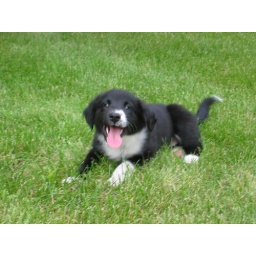
This my dog sox he loves to just lay in the grass all day and play around.